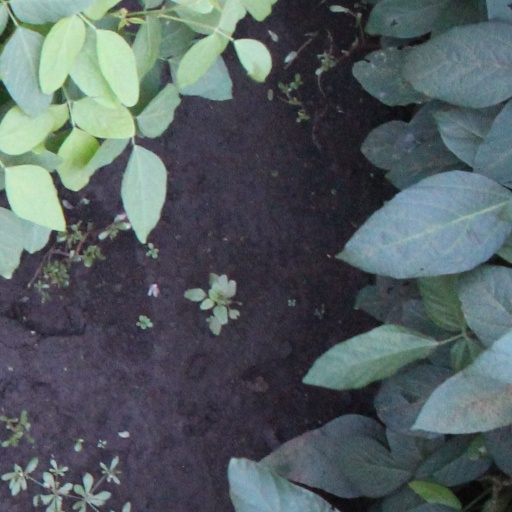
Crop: soybean